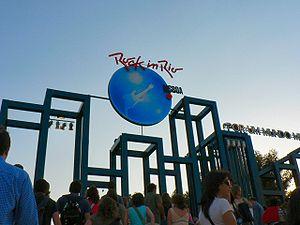
Lisbonne est la capitale et la plus grande ville du Portugal. Considérée comme une « ville mondiale » selon le classement 2010 du Réseau d’étude sur la mondialisation et les villes mondiales comme Taipei, Miami, Varsovie ou Munich, Lisbonne est également le chef-lieu du district de Lisbonne, du Grand Lisbonne et de la zone métropolitaine de Lisbonne. Ses habitants sont habituellement appelés Lisboètes, mais on rencontre aussi les termes Lisbonnin et Lisbonnais.
Liste des festivals de musique, classement géographique et par genre.